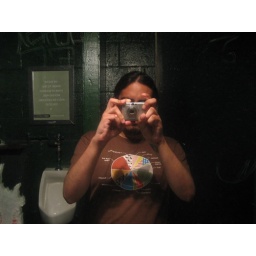
in the bathroom at the bark and quack, er, the dog and duck